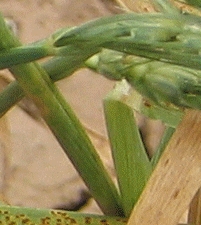
Label: Wheat___Brown_Rust